Iowa, Chicago and Eastern Railroad

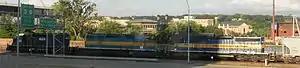
A lashup of HLCX, DME, and ICE locomotives in Dubuque, Iowa

Members of the Brotherhood of Locomotive Engineers and Trainmen (BLET), a division of the Teamsters, gained a contract with the transportation crews on January 24, 2005. Railroad employees first organized under the labor union on December 17, 2003.